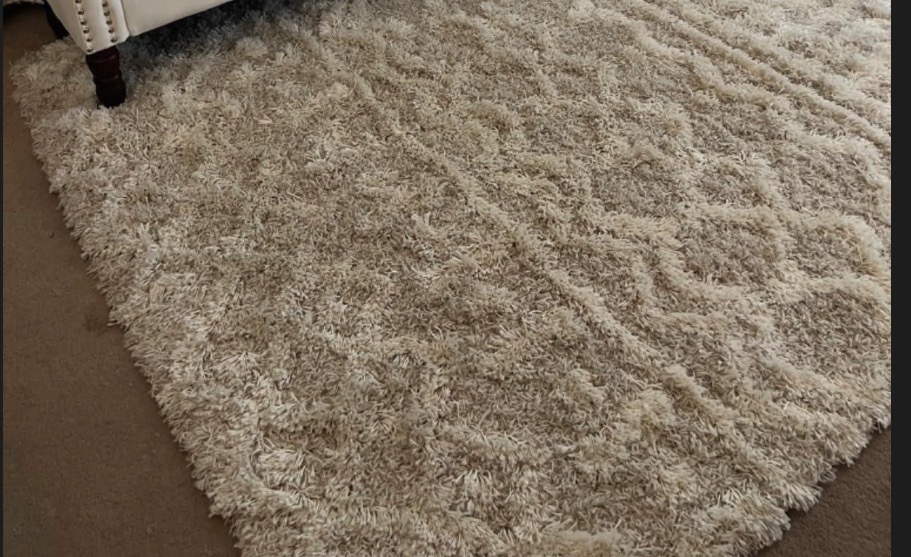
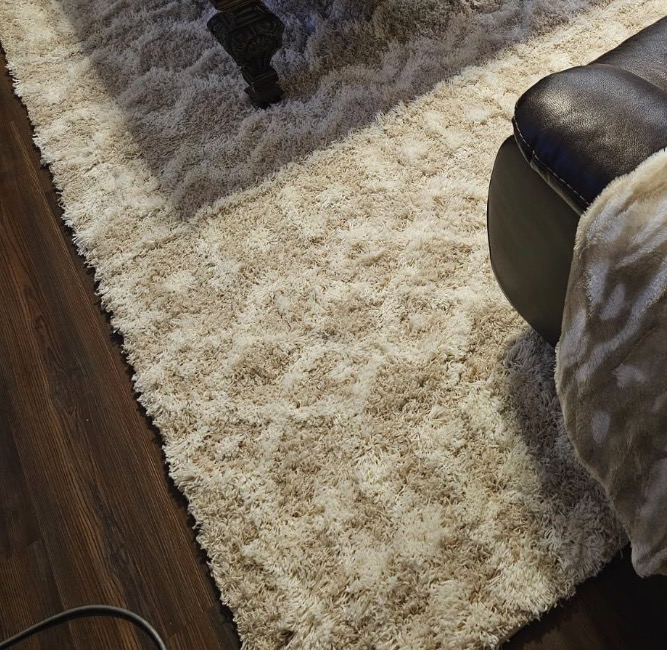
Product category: misc
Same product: yes